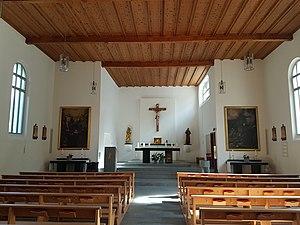
Le Prese à Valposchiavo, Grisons, Suisse. Église catholique de San Francesco d'Assisi.